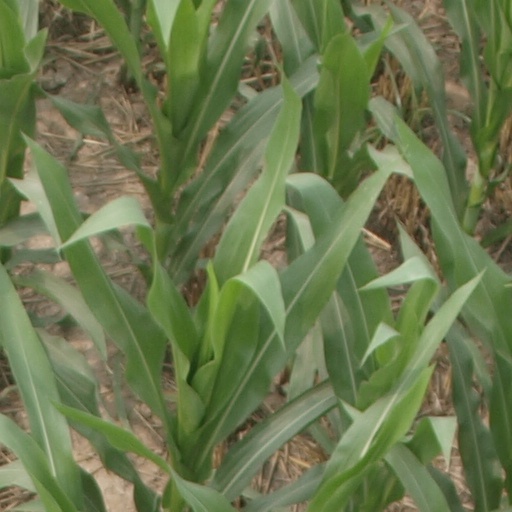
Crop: maize; corn